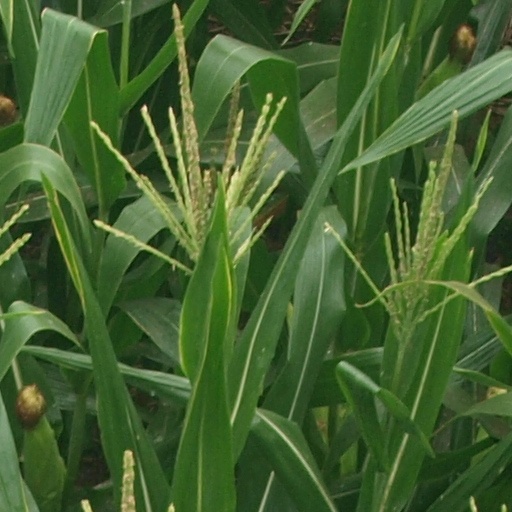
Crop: maize; corn